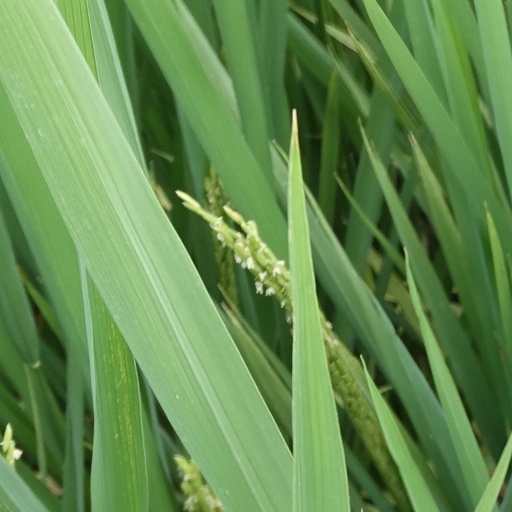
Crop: rice